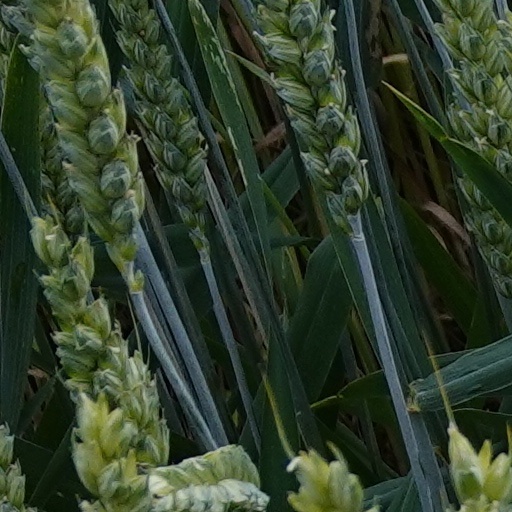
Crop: wheat